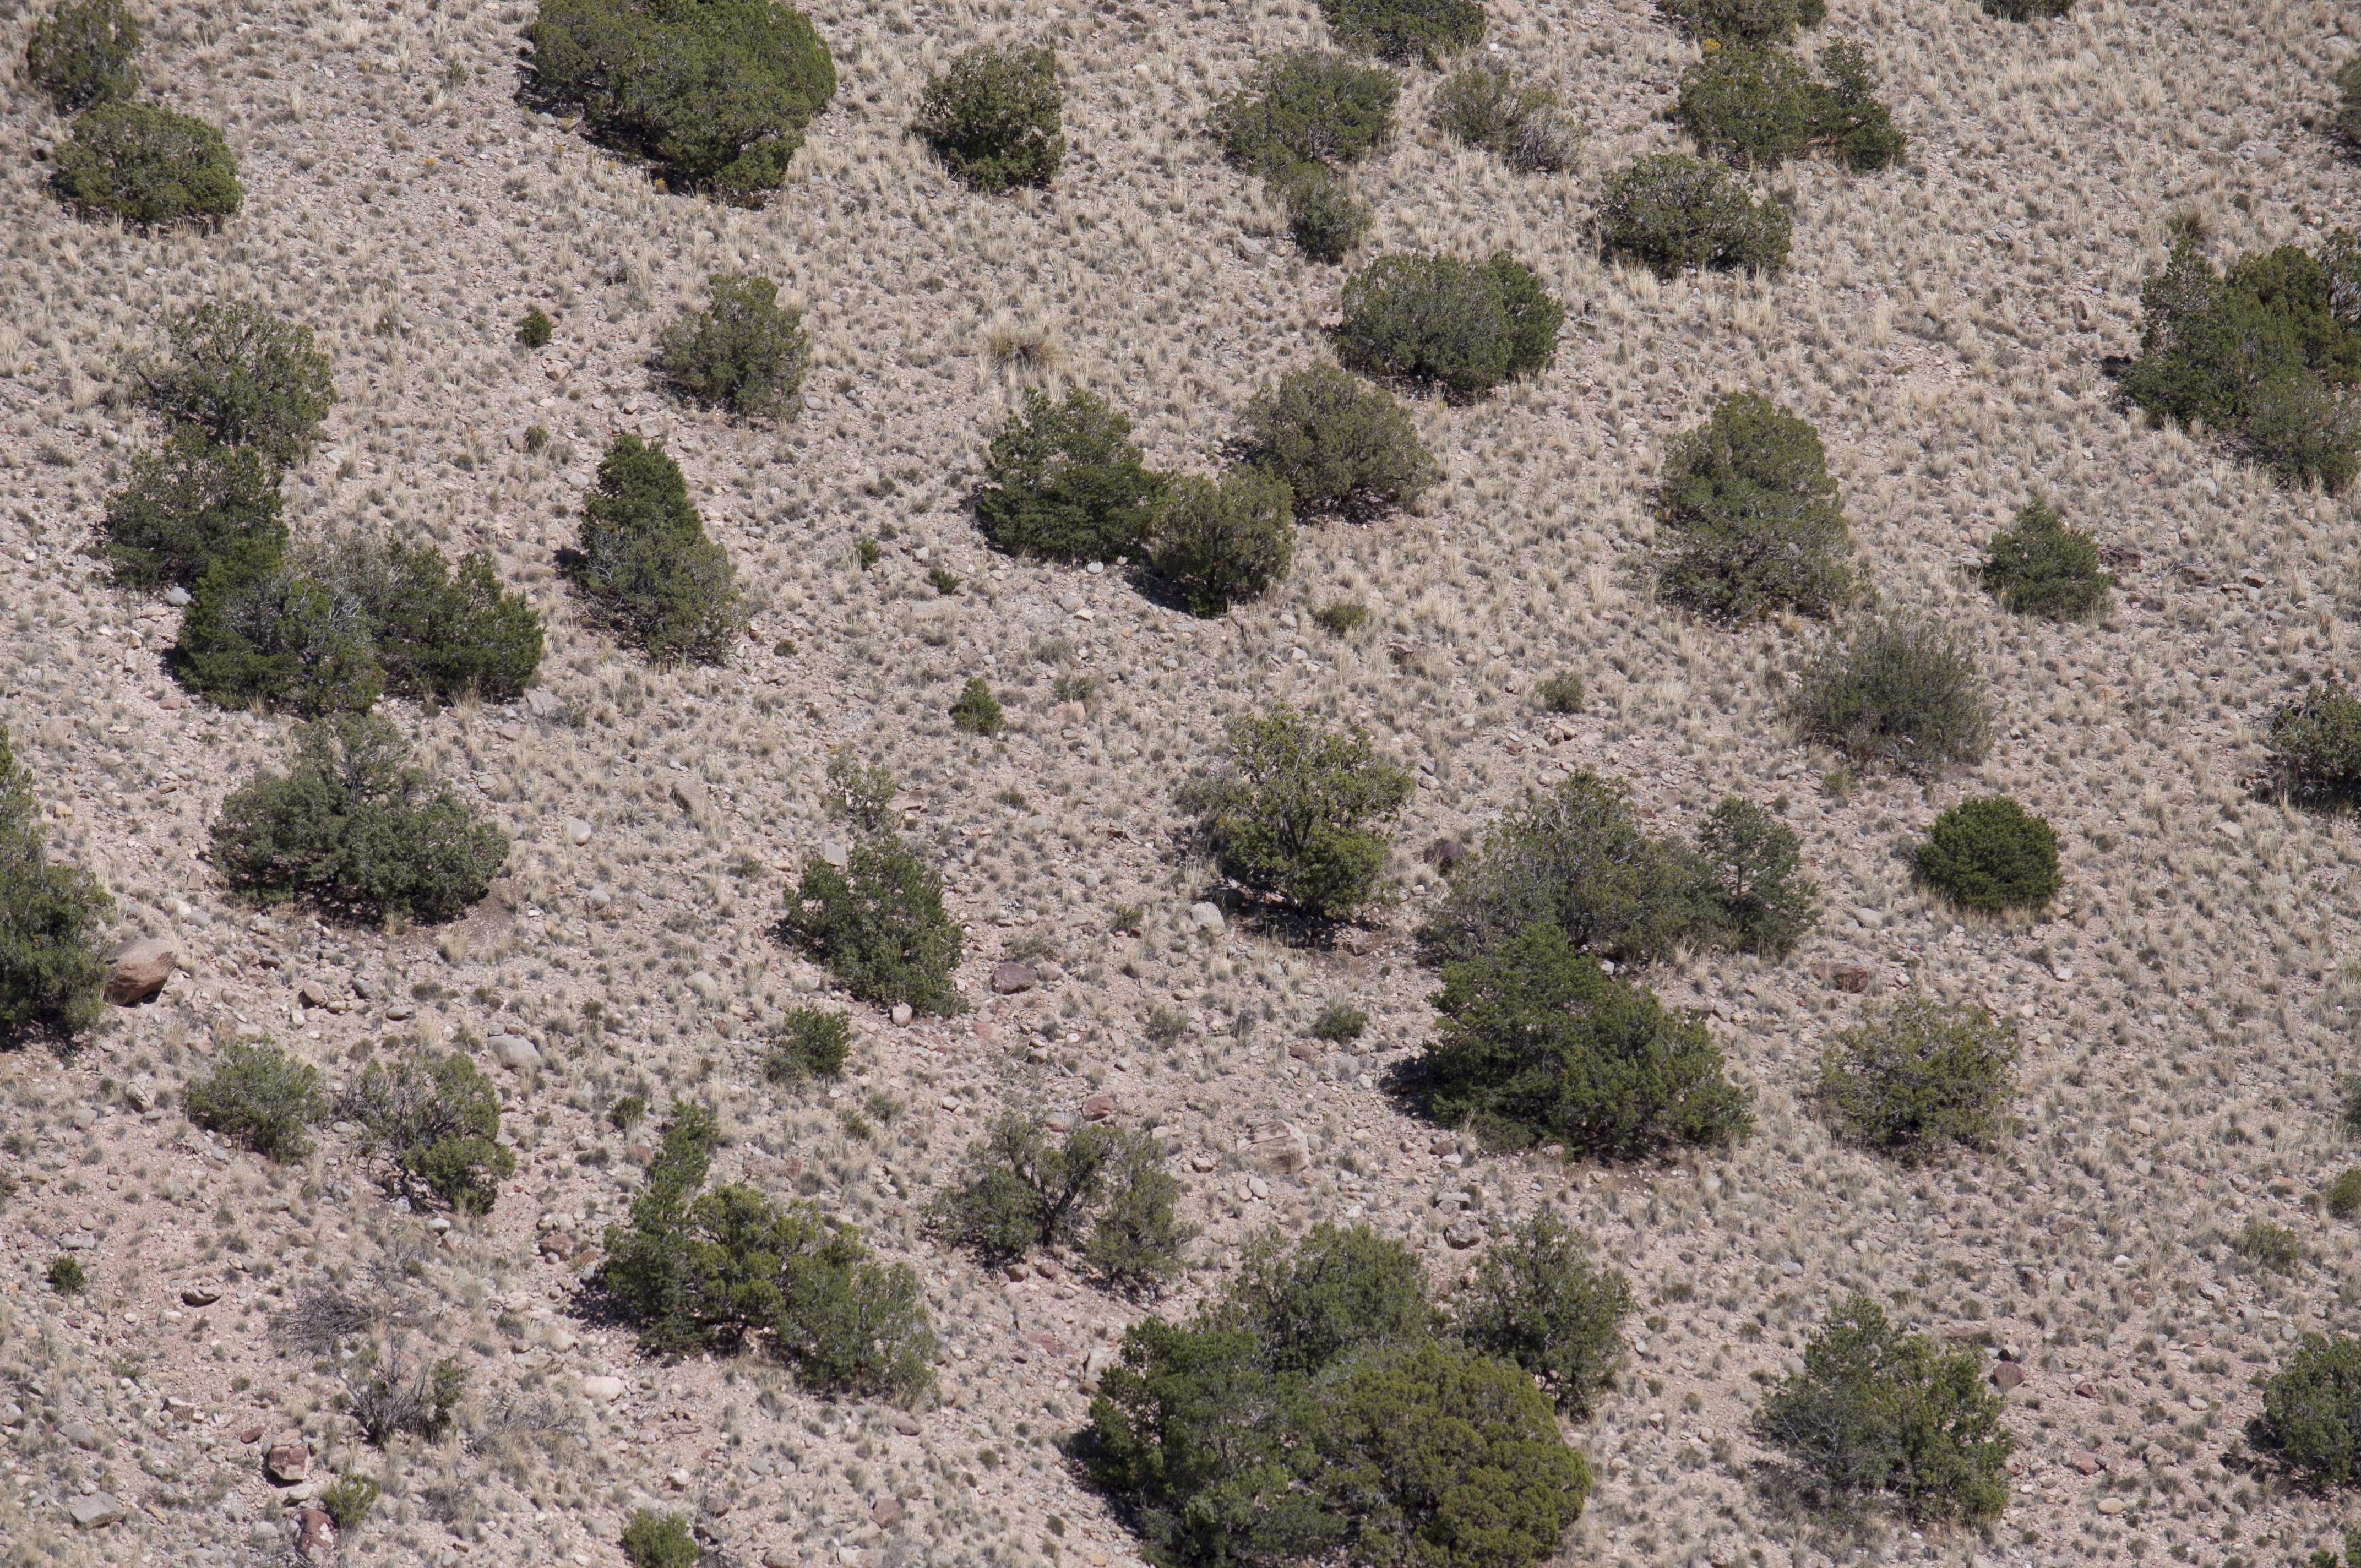
grass, plant, flower, herb, soil, botany, flora, lavender, shrub, groundcover, ecosystem, flowering plant, land plant